Giles Strangways (1528–1562)

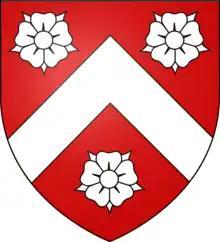
Arms of Wadham: "Gules, a chevron between three roses argent"

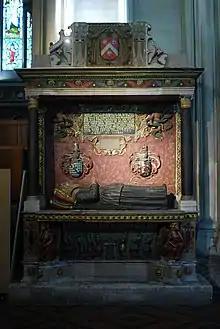
Monument with recumbent effigy of Joan Wadham (1533-1603), wife of Sir Giles Strangways, Bristol Cathedral

He married Joan Wadham (1533-1603), a daughter of John Wadham (died 1578) of Merryfield, Ilton, Somerset and Edge, Branscombe, Devon, and a sister and co-heiress of Nicholas Wadham (1531–1609), also educated at Corpus Christi College, Oxford, and co-founder with his wife Dorothy Wadham of Wadham College, Oxford. Sometime after 1545 he and Joan re-built the tudor period Melbury House. Joan later married Sir John Young MP, of The Great House, Bristol, and her effigy is included in her monument to herself and both husbands in Bristol Cathedral with the following inscription: